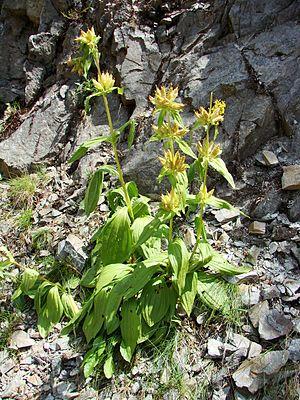
La gentiane de Burser est une espèce végétale de la famille des gentianacées. C'est une plante de montagne se trouvant dans les Pyrénées et les Alpes. 2 sous-espèces ont été identifiées : Gentiana burseri subsp. burseri dénommée aussi gentiane de Burser, endémique des Pyrénées, et Gentiana burseri subsp. villarsii Rouy dénommée gentiane de Villars, endémique des Alpes.